Aleksandra Adamska

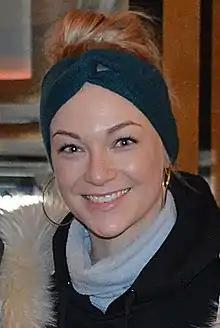
Adamska in 2019

Aleksandra Adamska (born June 15, 1990) is a Polish actress, known for her role as Patrycja 'Pati' Cichy in the Player.pl crime drama series, "The Convict" and its spin-off, "Pati".